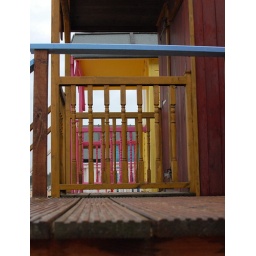
pastel beach huts at well-next-the-sea contrast against the grey sky